Sleep in animals

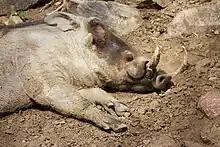
A sleeping warthog

A study conducted by Datta indirectly supports the idea that memory benefits from sleep. A box was constructed wherein a single rat could move freely from one end to the other. The bottom of the box was made of a steel grate. A light would shine in the box accompanied by a sound. After a five-second delay, an electrical shock would be applied. Once the shock commenced, the rat could move to the other end of the box, ending the shock immediately. The rat could also use the five-second delay to move to the other end of the box and avoid the shock entirely. The length of the shock never exceeded five seconds. This was repeated 30 times for half the rats. The other half, the control group, was placed in the same trial, but the rats were shocked regardless of their reaction. After each of the training sessions, the rat would be placed in a recording cage for six hours of polygraphic recordings. This process was repeated for three consecutive days. During the posttrial sleep recording session, rats spent 25.47% more time in REM sleep after learning trials than after control trials.